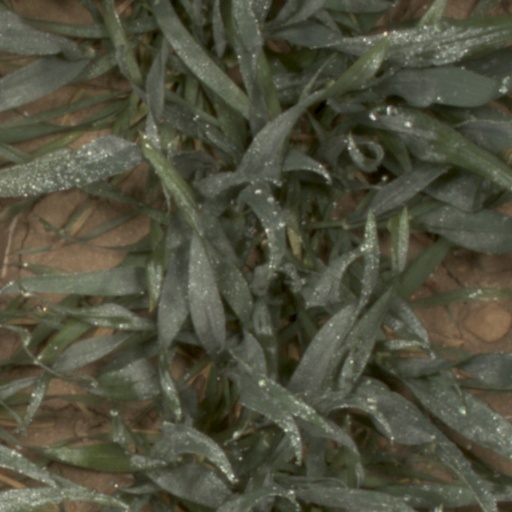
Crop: wheat